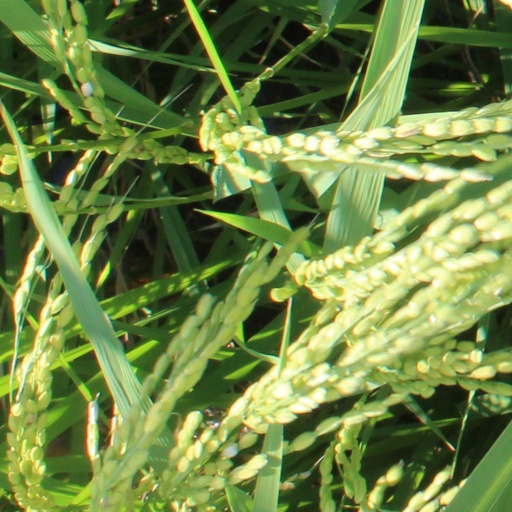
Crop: rice